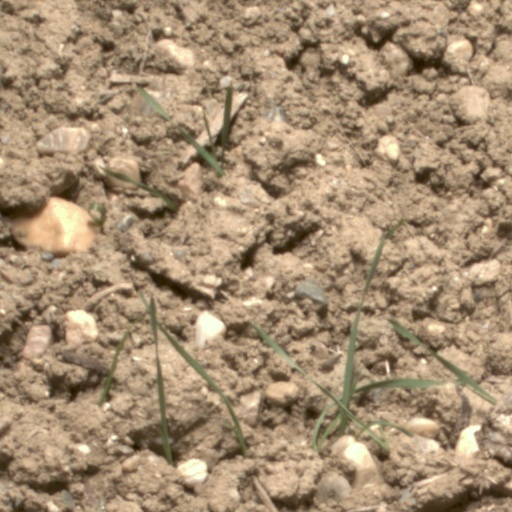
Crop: wheat